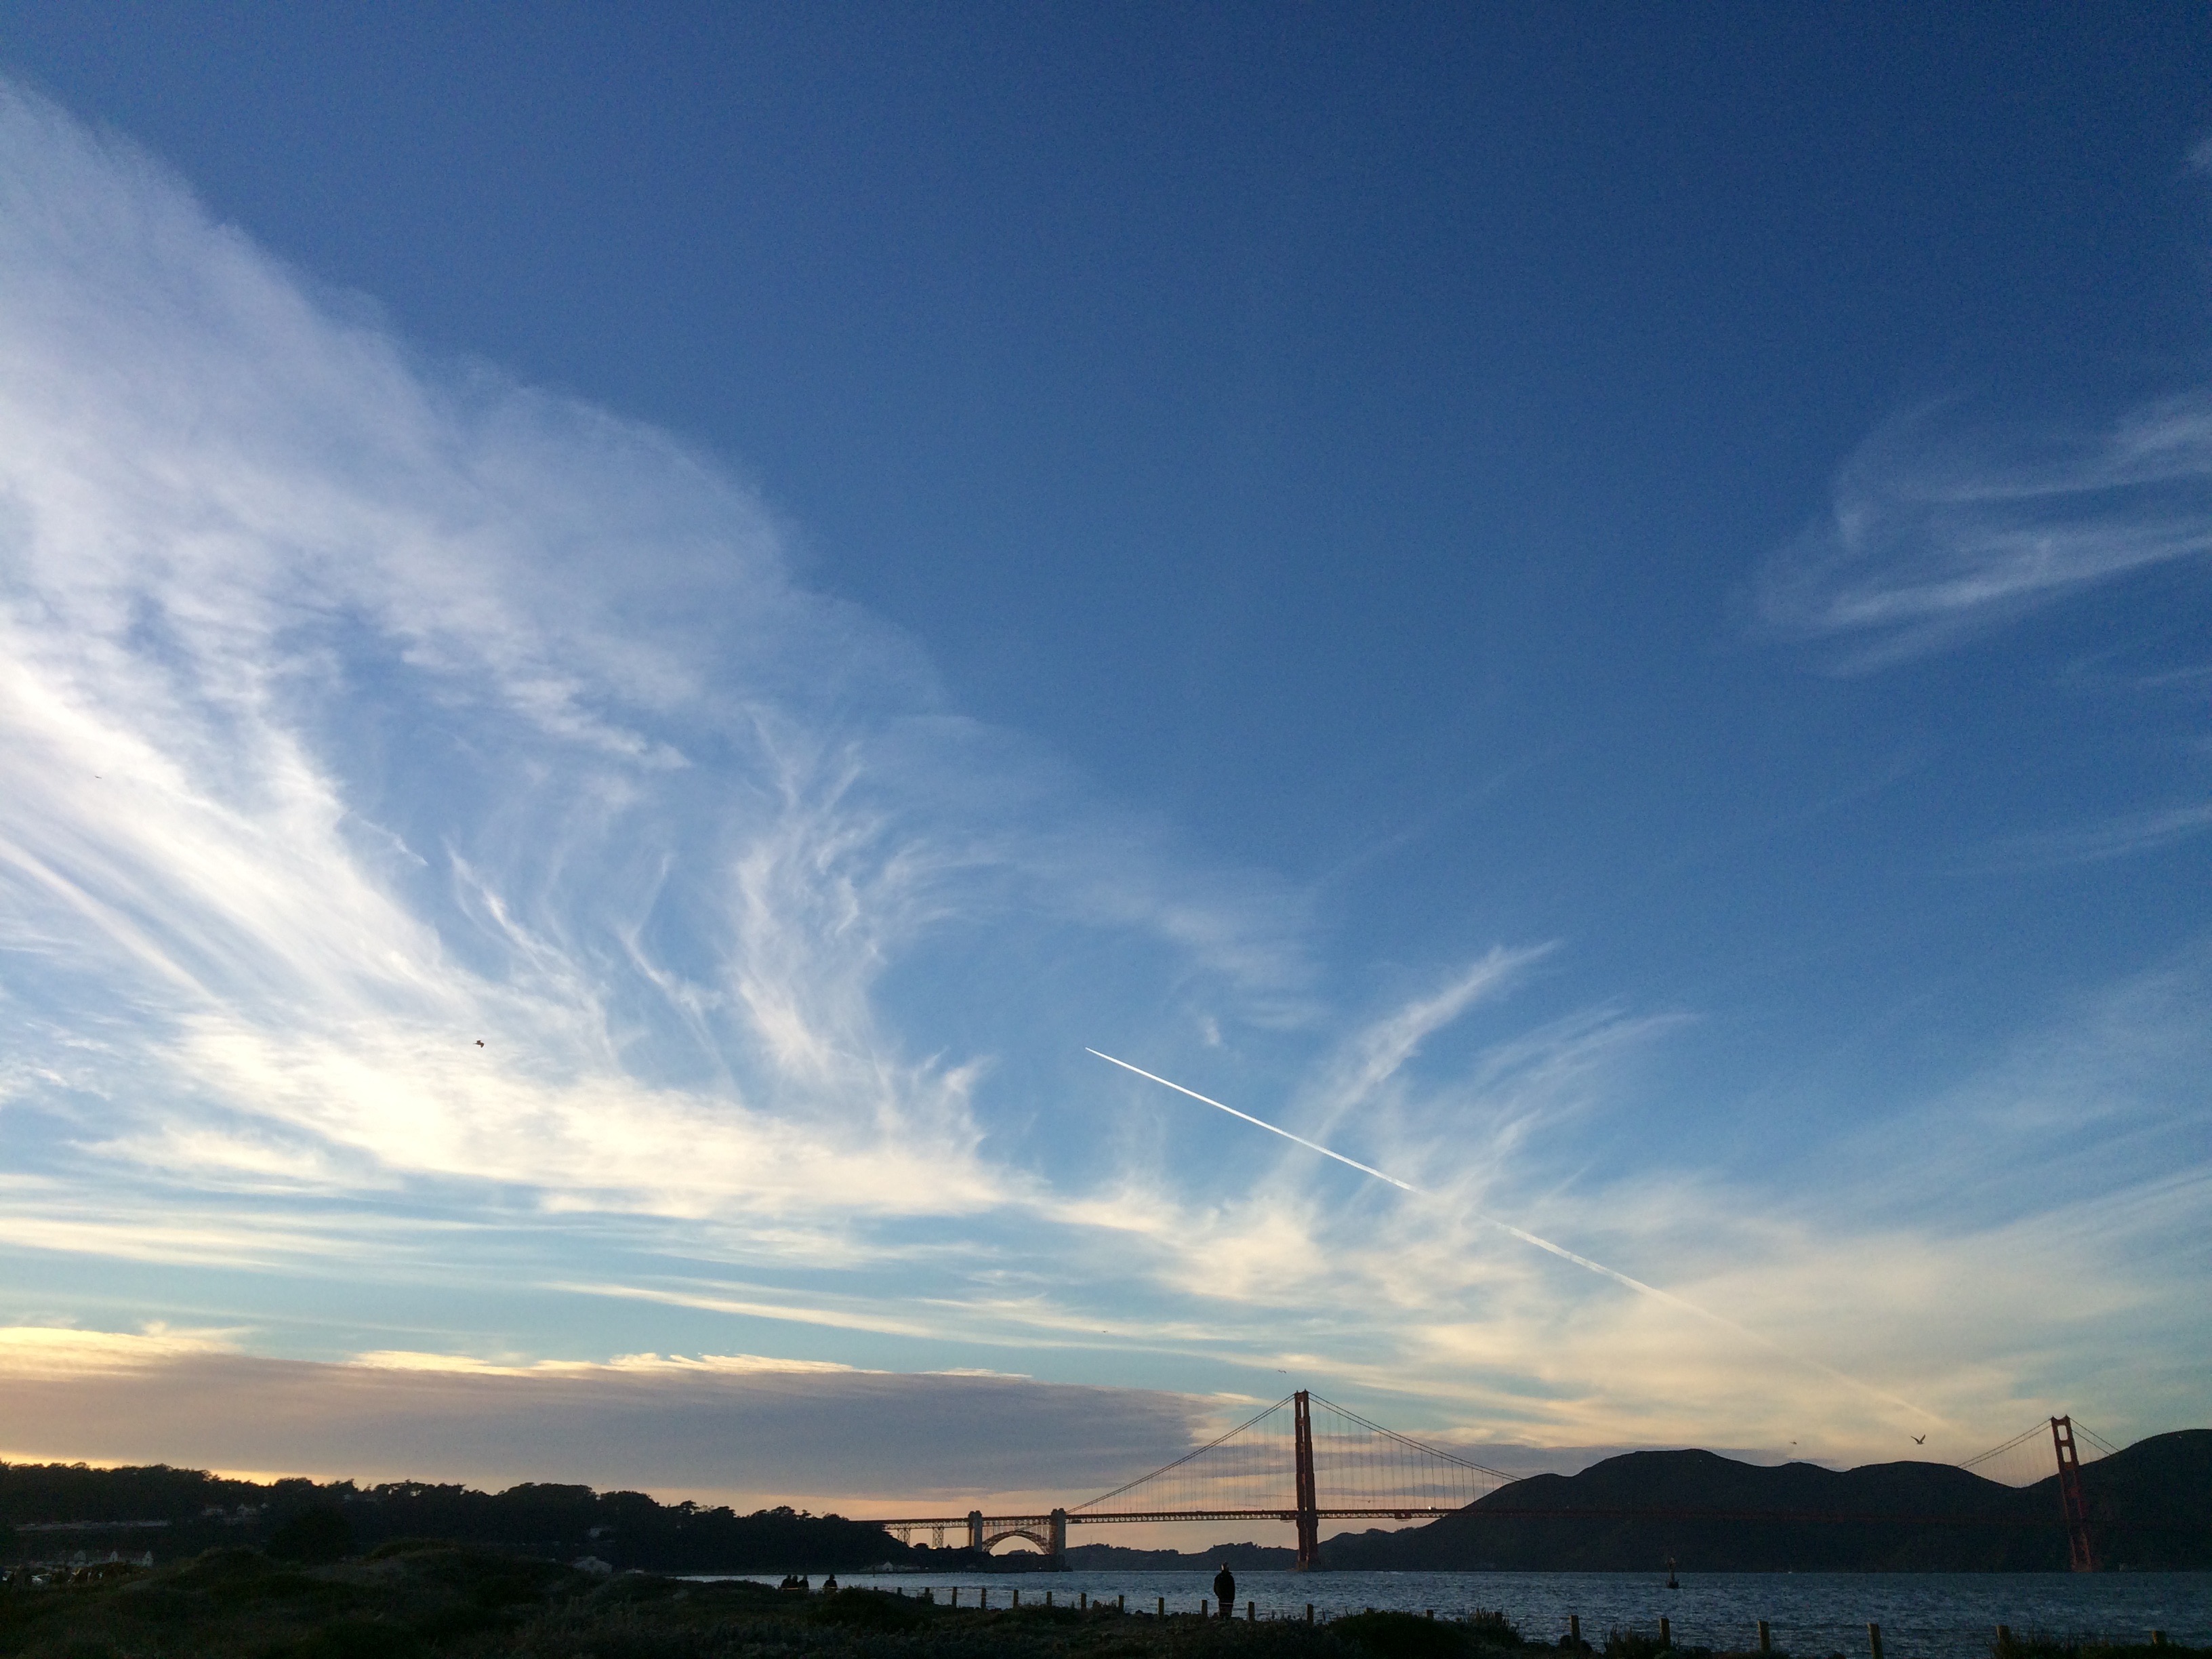
sea, horizon, cloud, sky, sunset, sunlight, morning, dawn, atmosphere, dusk, evening, cumulus, afterglow, meteorological phenomenon